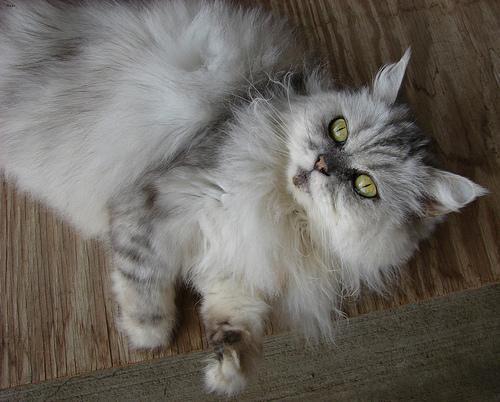
Persian